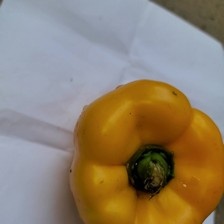
Label: capsicum